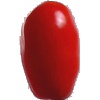
Label: Tomato 2